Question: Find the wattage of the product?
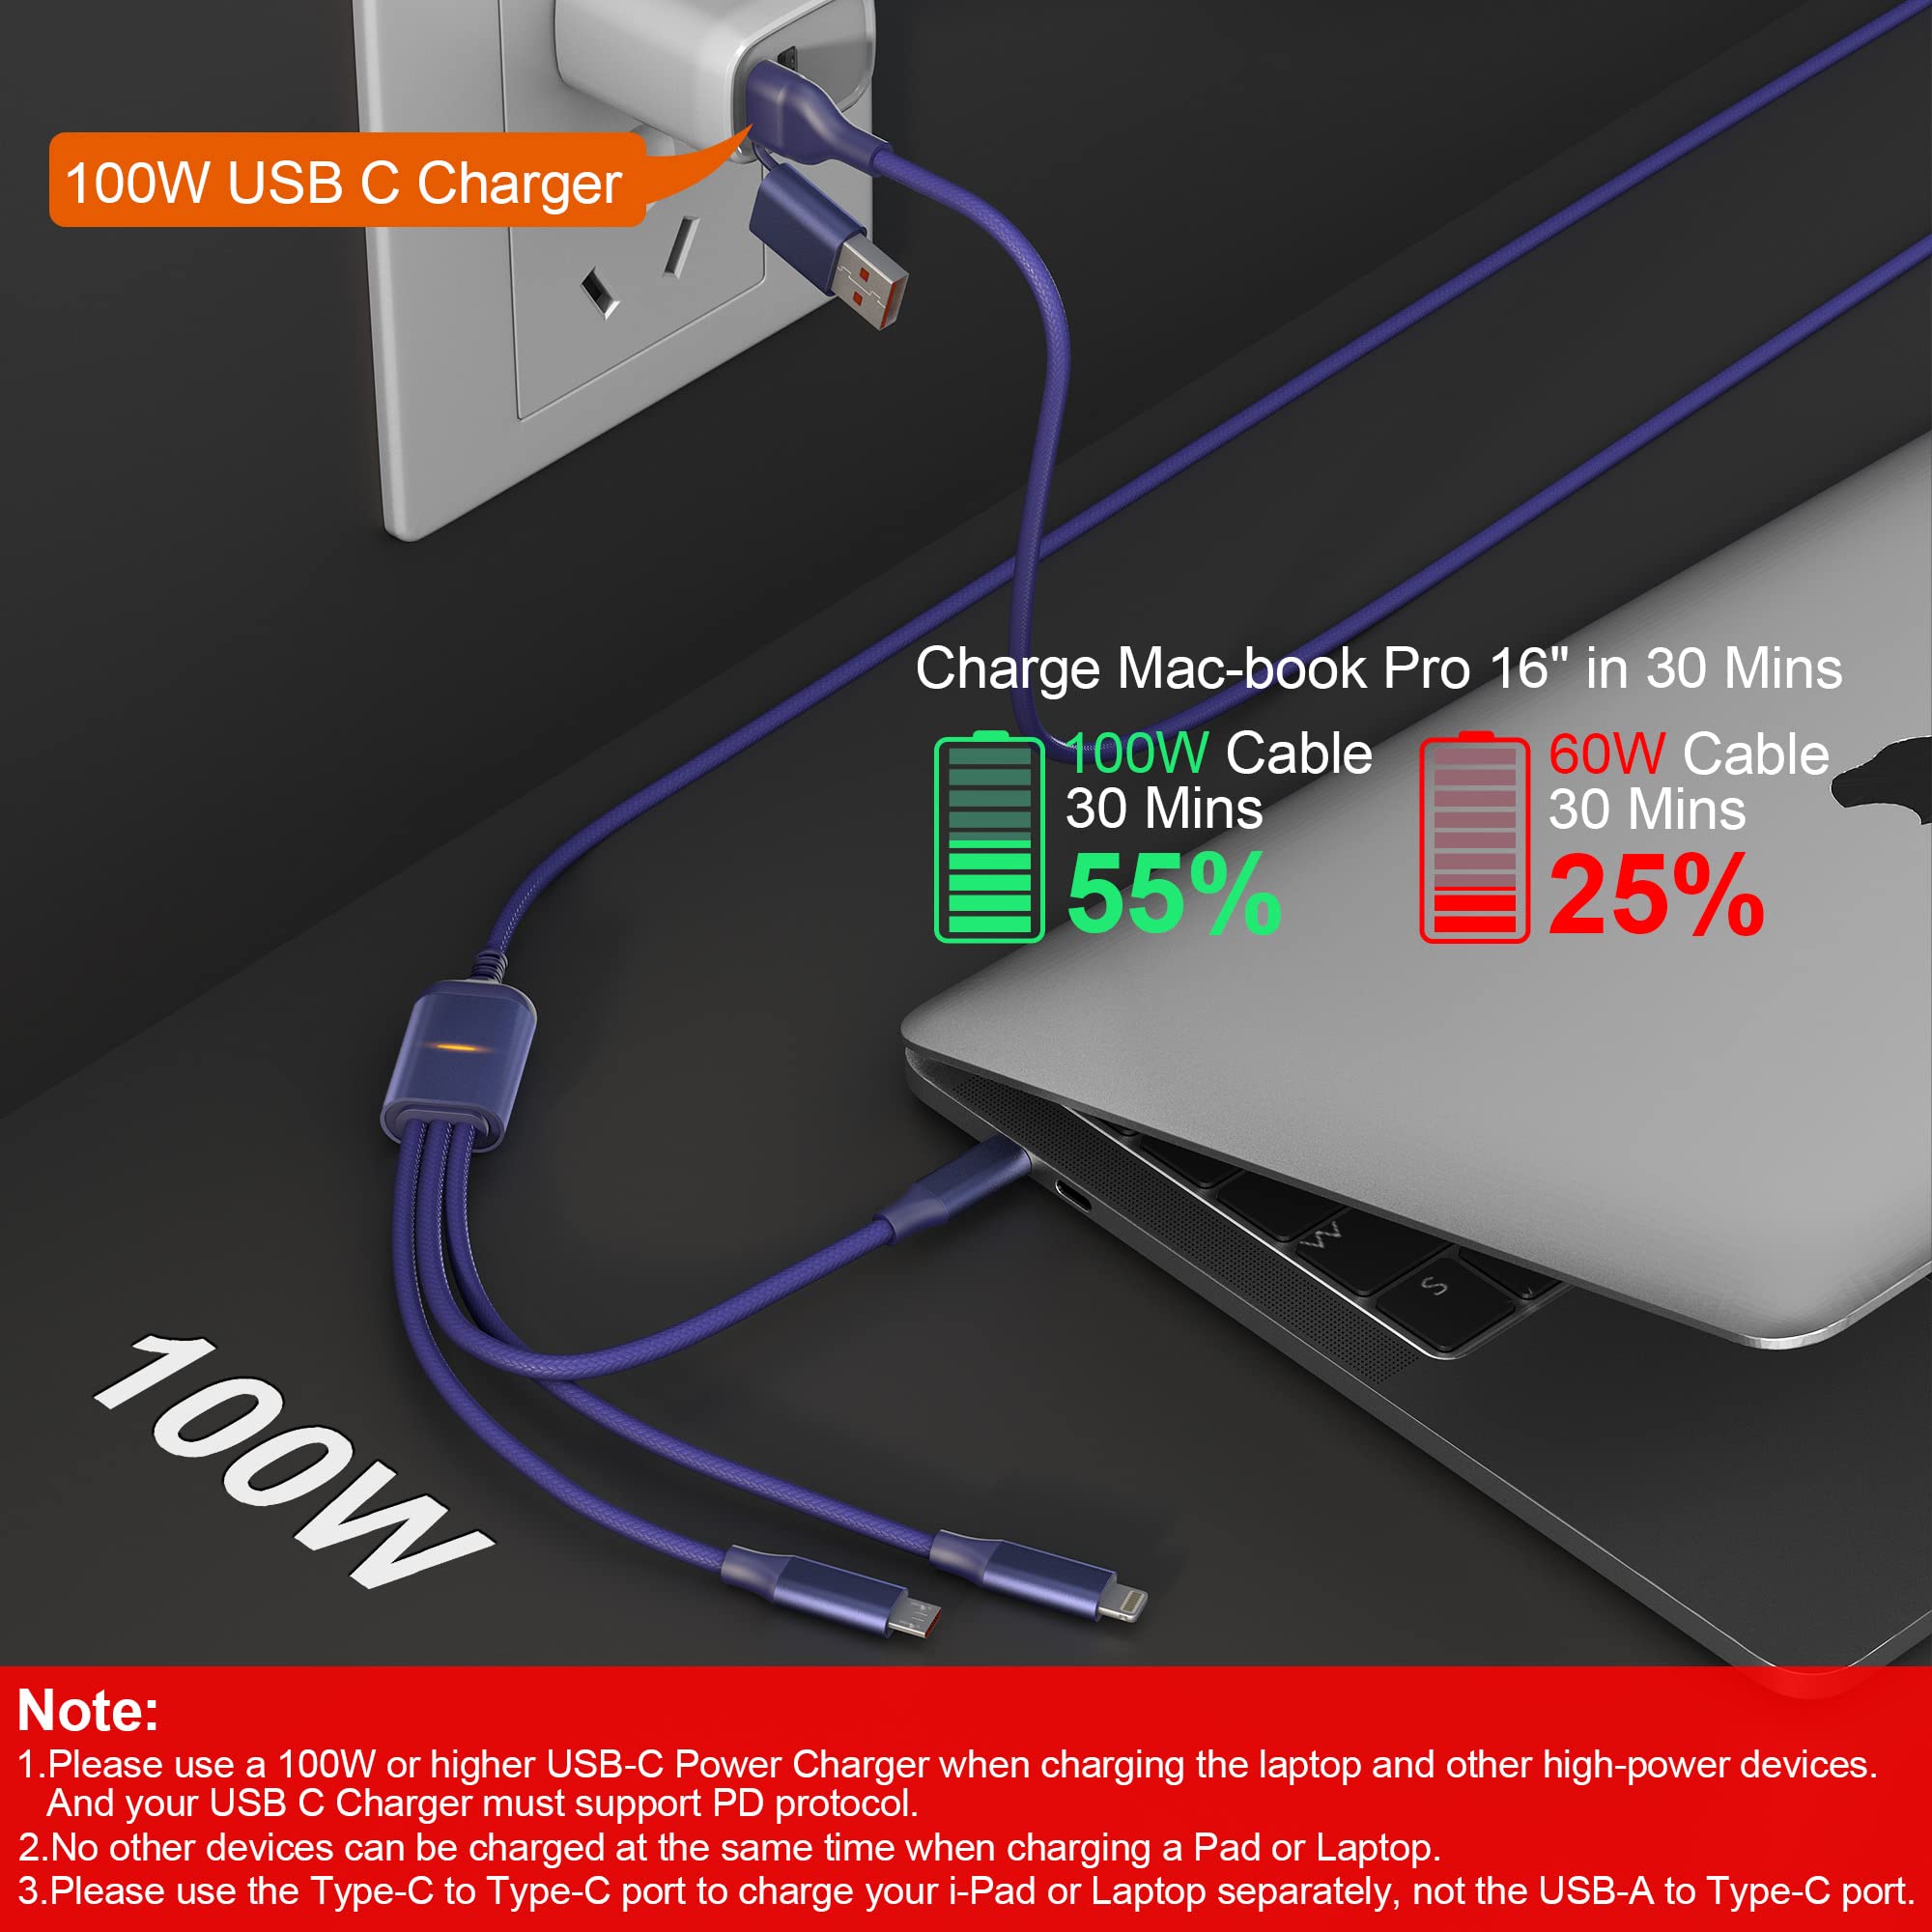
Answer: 100.0 watt